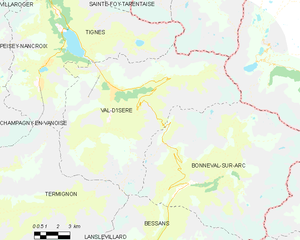
Carte des communes françaises Val-d'Isère